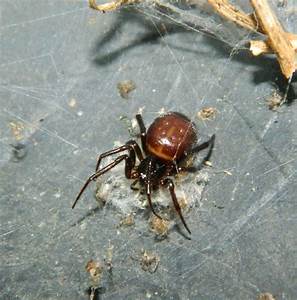
Label: ragno